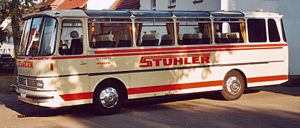
Turistbus
I 1972 allerede med WC og køkken: Setra S 110 H
En turistbus er en bus, som kun er udstyret med siddepladser. Turistbusser er ifølge EU's direktiv 2001/85 EG fra november 2001 køretøjer af "Klasse 3", altså "køretøjer, som kun er bygget til transport af siddende passagerer".